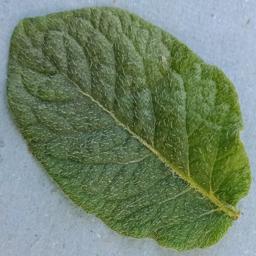
Etiqueta: Sana